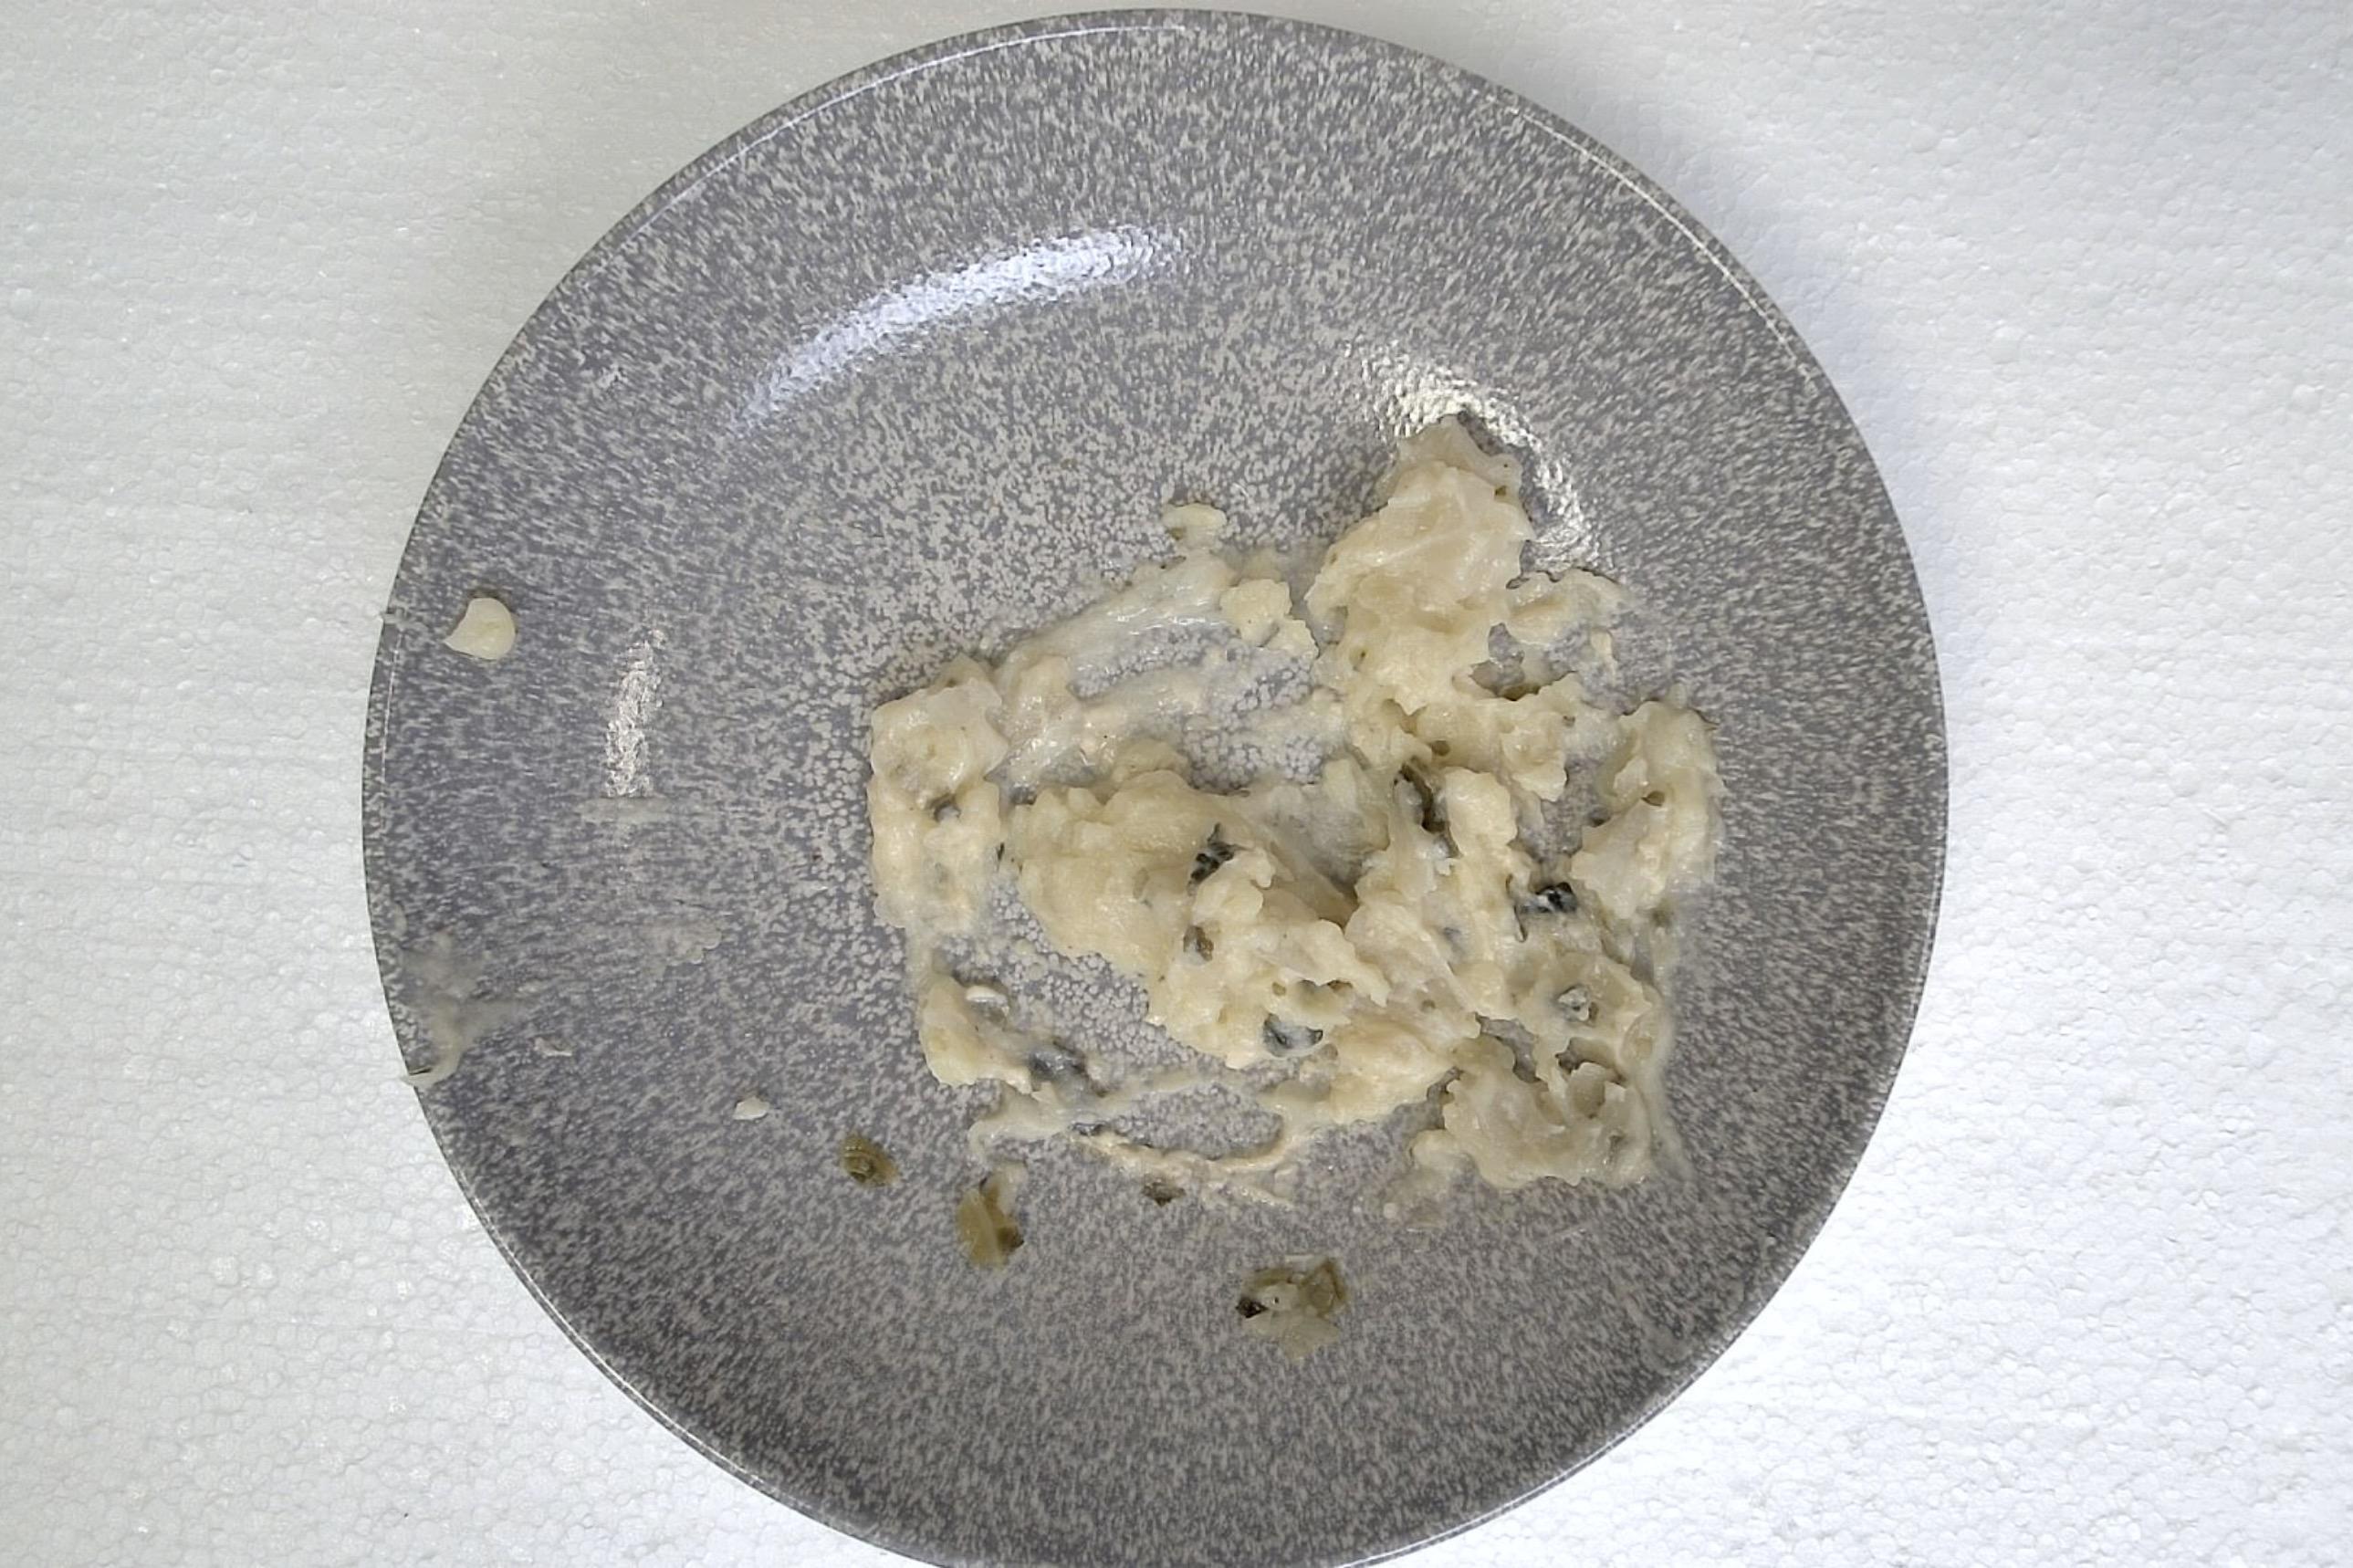
Dish: Pfanne mit Kartoffelpüree , Fleischbällchen gebrüht und Wirsing Zwiebel in Helle Sauce
Portion size: Normale Portion
Ingredients: mashed-potatoes, savoy-cabbage, onion, light-sauce-or-white-sauce, poached-meatballs
Weight as served: 350 g
Energy as served: 383.76 kcal (1.603,440 kJ)
Fat: 22.84 g (saturated: 7.97 g)
Carbohydrates: 28.33 g (sugar: 5 g)
Protein: 14.74 g
Salt: 3.41 g
Weight after return: 0 g
Energy after return: 0 kcal